History of Switzerland since 1914

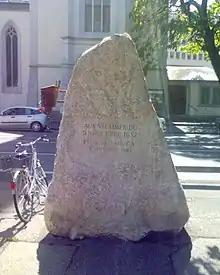
Monument erected in memory of the November 9 shootings in Geneva.

The three days of the general strike have had several consequences at the legal level, with the condemnation of several involved personalities; at the political level, there has been a change in perception and a hardening of the right; and finally, at the social level, there has been an acceptance of some of the demands.